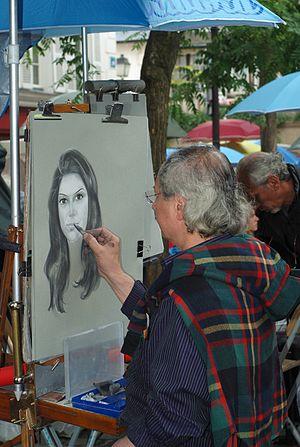
Portraitiste de rue à La Place du Tertre, Paris.